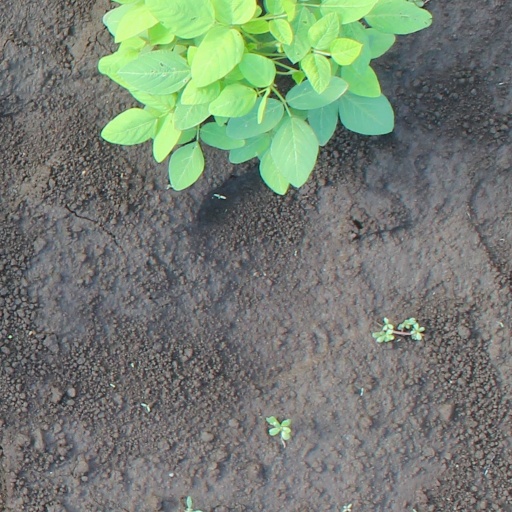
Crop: soybean